Brutalism in Sheffield

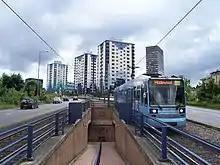
The Netherthorpe complex as seen from Netherthorpe Road tram stop.

The Lansdowne complex, also known as Leverton Gardens, consists of three identical tower blocks in Highfield, a short distance to the south of Sheffield City Centre and located just off the A61 St Mary's Gate, now part of the Sheffield Inner Ring Road. Lansdowne is also located close to Hanover House. There is no nearby locale named Lansdowne, and it is not known where the name originated from. The complex is situated off Cliff Street, which connects the B6388 London Road and Cemetery Road a short distance below their junction.